Cantabria

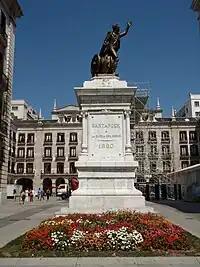
A statue in Santander erected in honor of Cantabrian artillery captain Pedro Velarde y Santillán, hero of the Spanish war of independence, who died 2 May 1808, during the uprising against the French occupation of Madrid.

Following the collapse of the Roman Empire, Cantabria regained its independence from the rule of the Visigoths. In 574, King Liuvigild attacked Cantabria and managed to capture the south of the country, including the city of Amaya, where he established a Visigothic province called the Duchy of Cantabria (see picture), which would serve as a limes or frontier zone to contain the Cantabri as well as their neighbors the Vascones. To the north of this cordon, however, the Cantabri continued to live independently until the Arab invasion. In 714, a mixed Arab/Berber army of Muslim Moors invaded the upper valleys of the Ebro and succeeded in capturing Amaya, the Cantabrian capital, forcing the Cantabrians back to their traditional frontiers, where they joined forces with the Kingdom of Asturias. In the first chronicles of the Reconquista, Cantabria still appears to be acknowledged as a region. In the "Albendense Chronicle", when speaking of Alfonso I, it says, "This was the son of Peter, the duke of Cantabria".